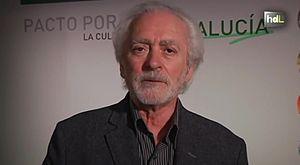
La guitare flamenca, utilisée pour le flamenco, très proche de la guitare classique, en diffère cependant sur plusieurs points. Elle est un instrument d'accompagnement du cante et du baile avant de pouvoir devenir aussi, depuis la seconde moitié du XXᵉ siècle, un instrument soliste.
Le flamenco est un genre musical et une danse datant du XVIIIᵉ siècle qui se danse seul, créé par le peuple andalou, sur la base d'un folklore populaire issu des diverses cultures qui s'épanouiront au long des siècles en Andalousie.
Manolo Sanlúcar, de son vrai nom Manuel Muñoz Alcón, est un maestro espagnol de la guitare flamenca, né à Sanlúcar de Barrameda dans la province de Cádiz le 24 novembre 1943.